Monamour

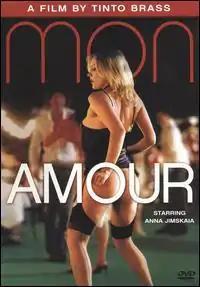
DVD cover

Monamour is a 2005 Italian erotic romance film directed by Tinto Brass and starring Anna Jimskaia.